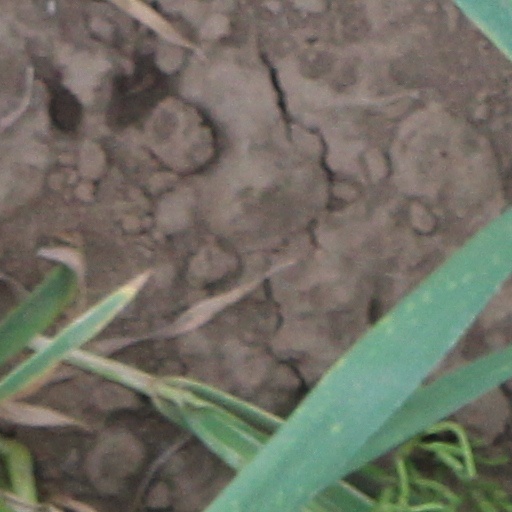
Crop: wheat